Vagabond Loafers

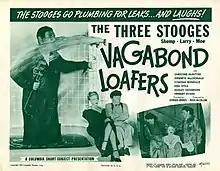

Vagabond Loafers is a 1949 short subject directed by Edward Bernds starring American slapstick comedy team The Three Stooges (Moe Howard, Larry Fine and Shemp Howard). It is the 118th entry in the series released by Columbia Pictures starring the comedians, who appeared in 190 shorts at the studio between 1934 and 1959.